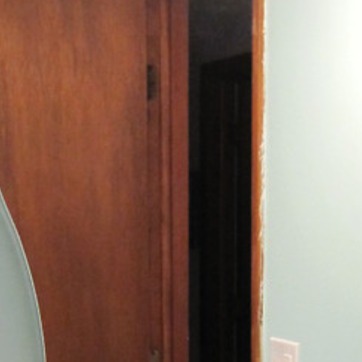
Material: mirror